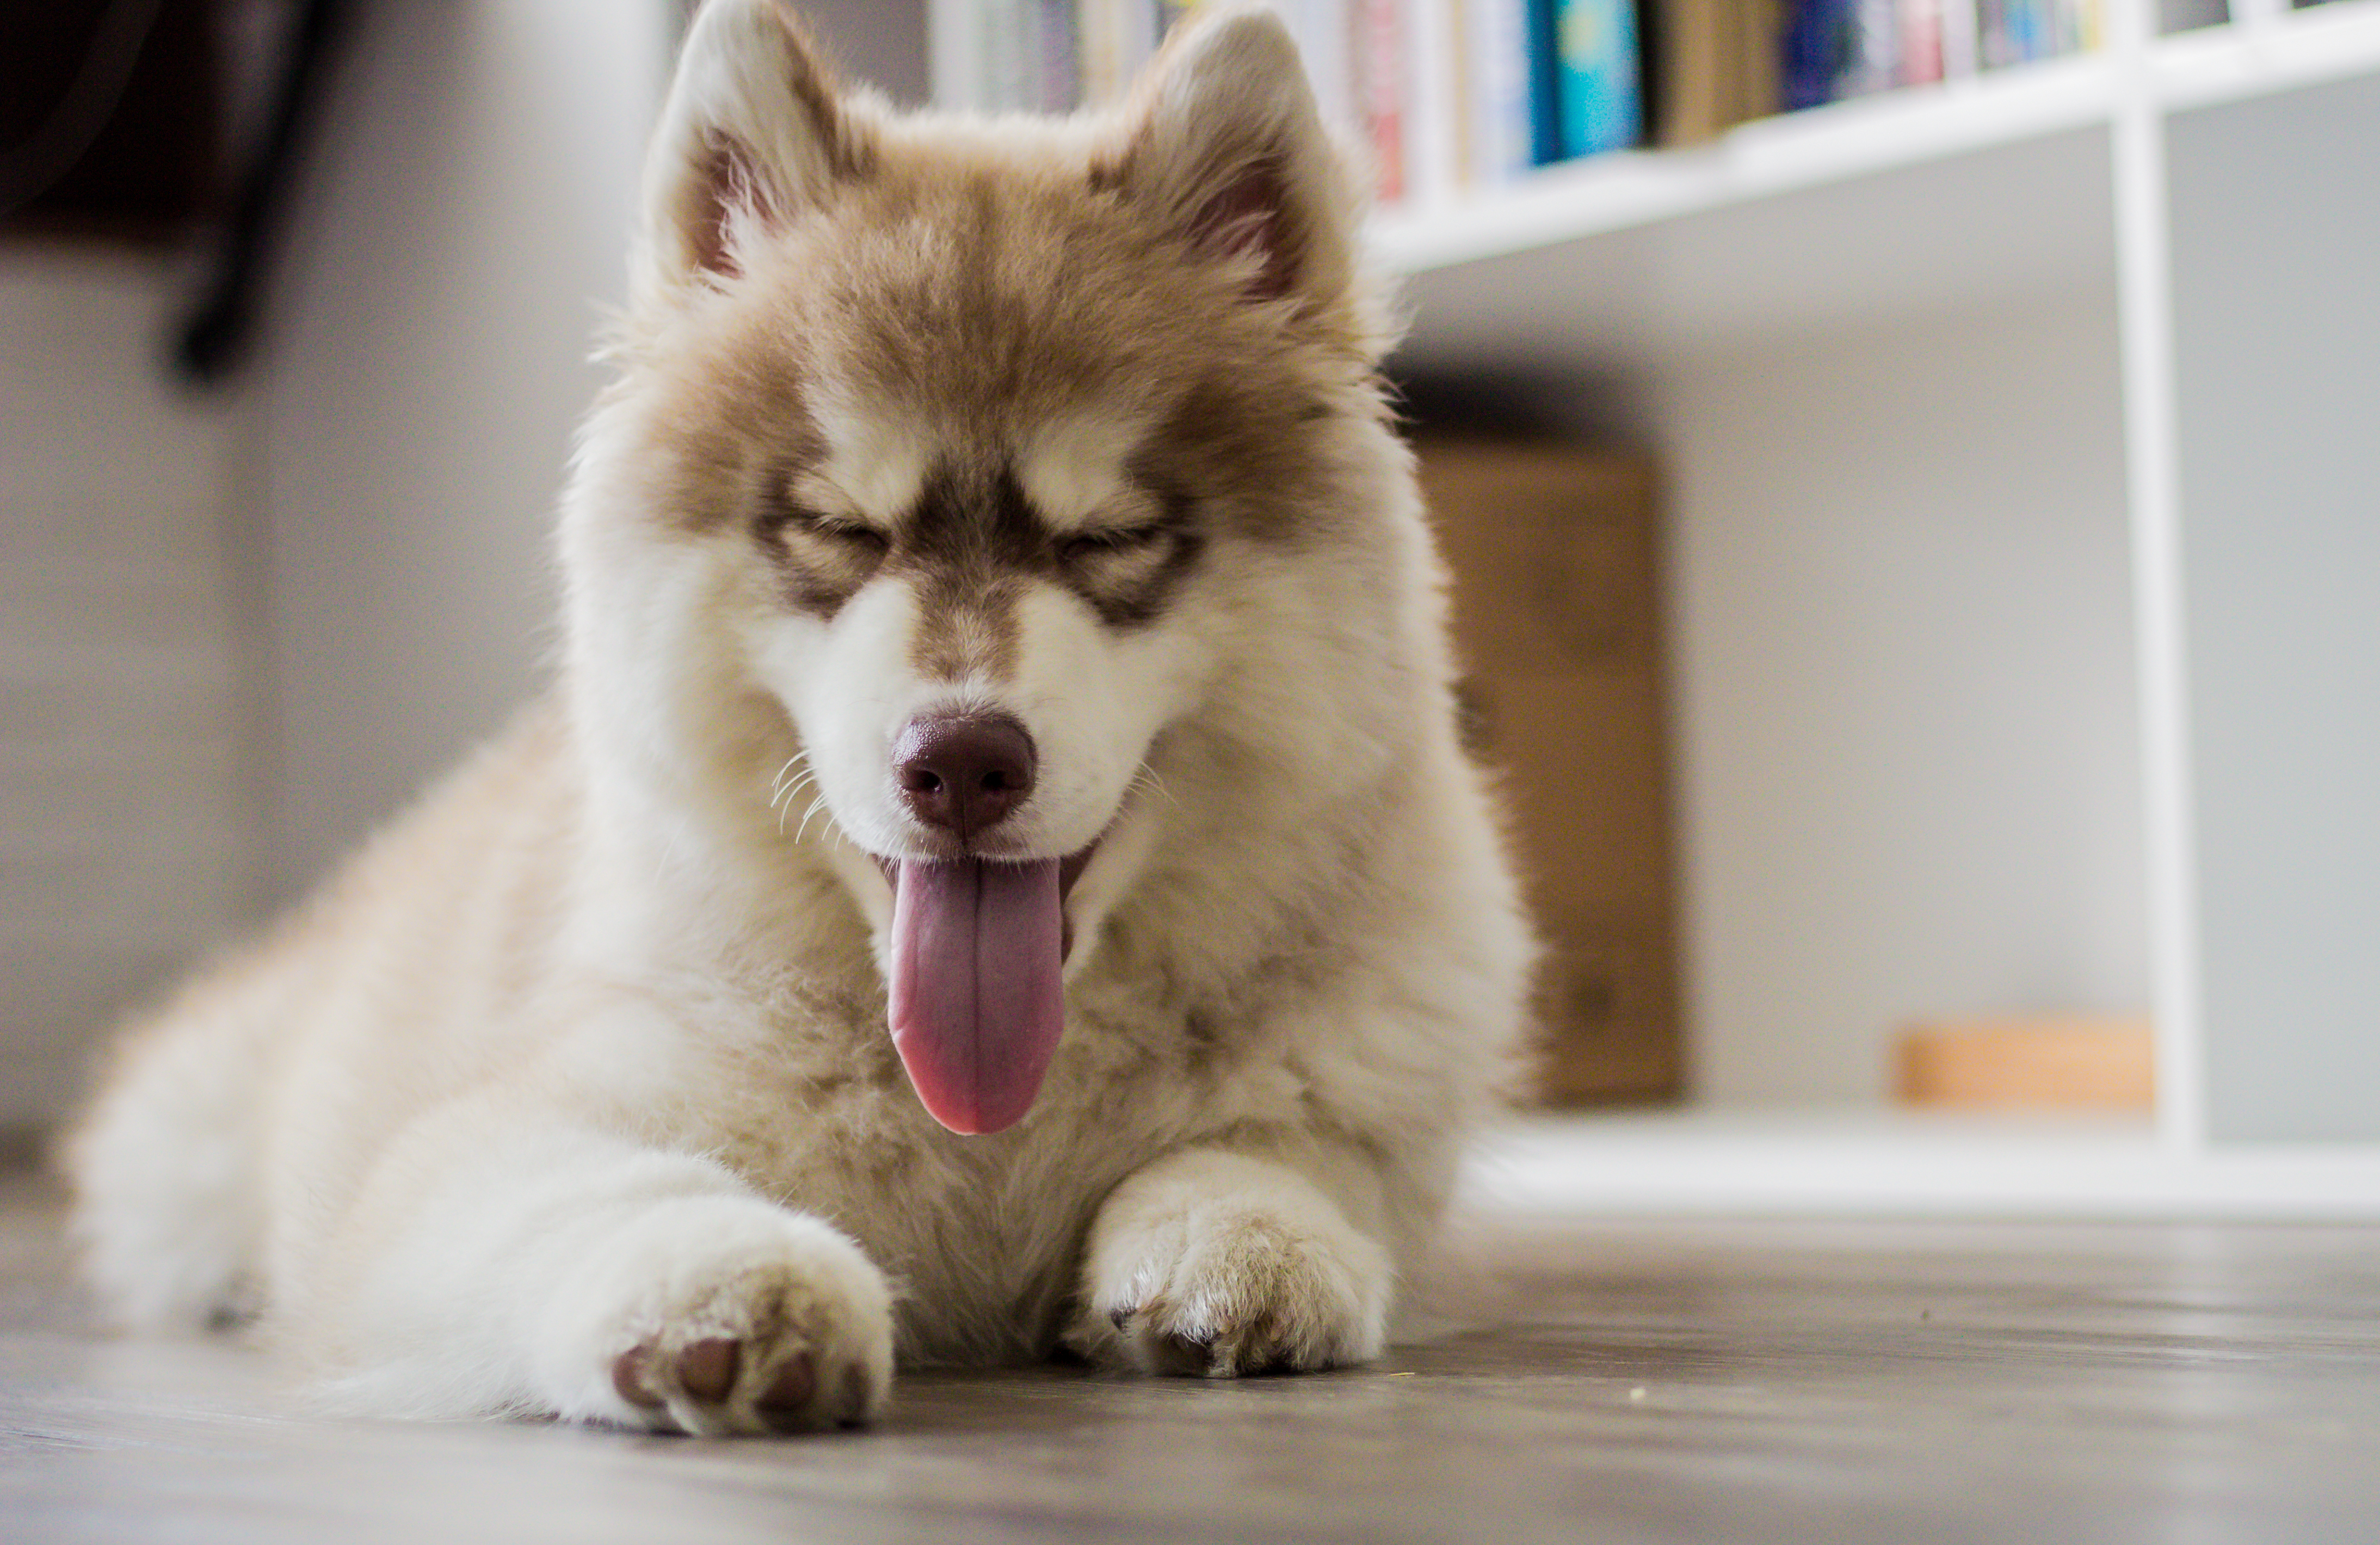
puppy, dog, animal, pet, mammal, husky, vertebrate, dog breed, samoyed, siberian husky, alaskan malamute, dog like mammal, dog breed group, greenland dog